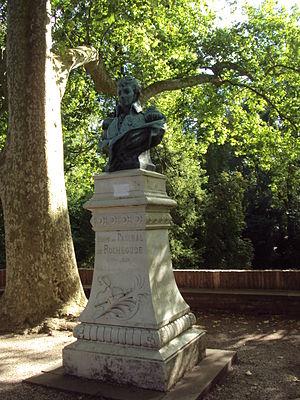
Statue de Rochegude dans le parc éponyme
Le parc Rochegude est un parc d'Albi situé dans le quartier culturel des Cordeliers. Créé à la fin du XVIIIᵉ siècle, l'aménagement paysager du parc est organisé autour d'un jardin à la française au niveau haut et d'un jardin à l'anglaise en contrebas.